USCGC Eagle (WIX-327)

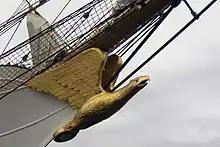
"Eagle"s Coast Guard figurehead

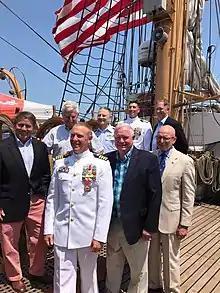
Eight Eagle COs at Eagle's 28th change of command ceremony, July 27, 2019.

"Eagle" is slightly larger than her sister ship "Gorch Fock". Overall "Eagle" displaces 1,824 tons. The hull is riveted Krupp steel four-tenths of an inch thick (10 mm). There are two full-length steel decks with a platform deck below. The raised forecastle and quarterdeck are made of quarter inch steel overlaid with of teak, as are the weather decks.